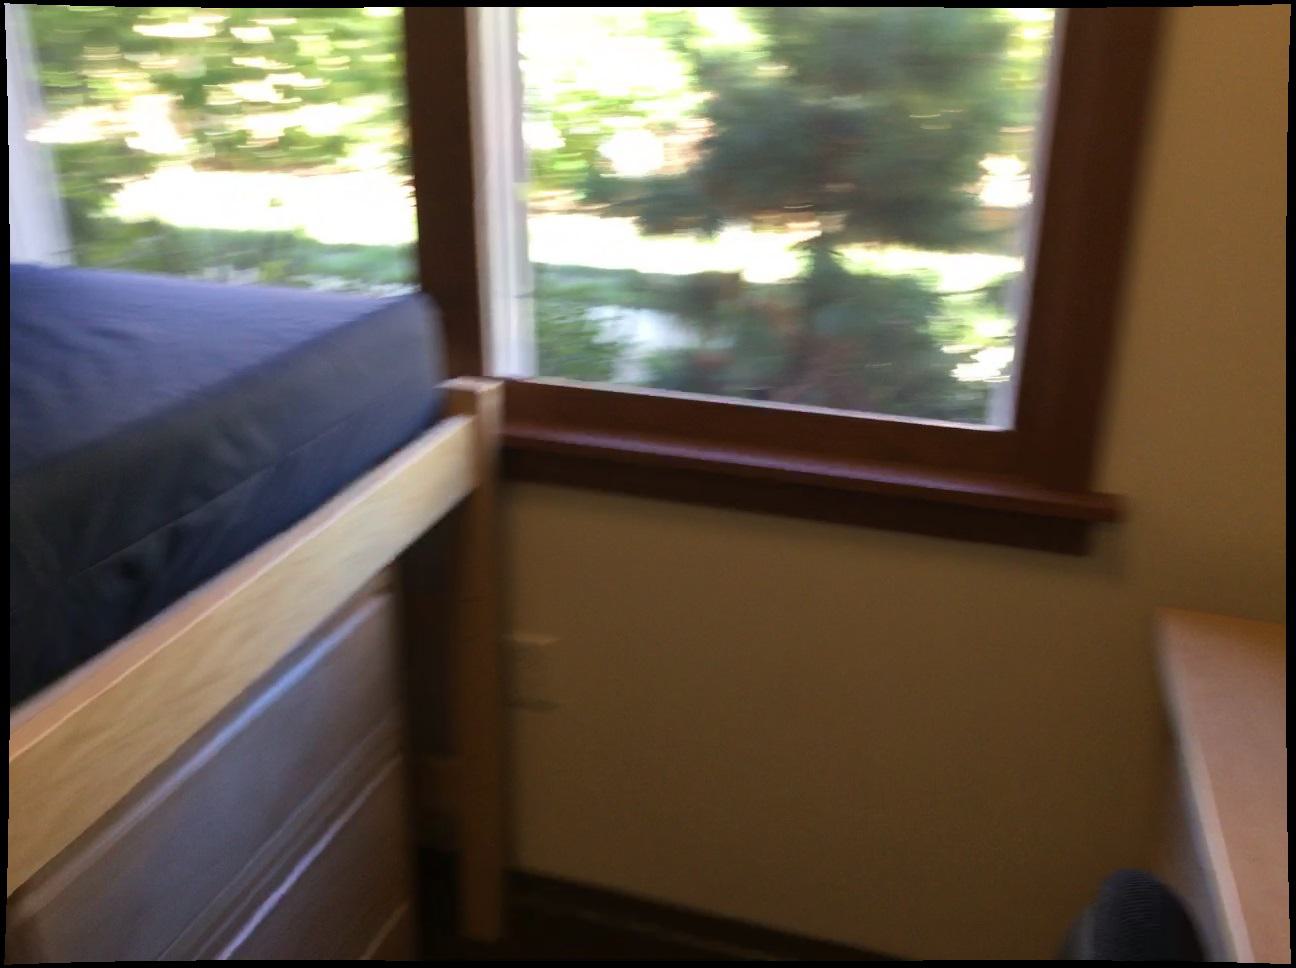
Question: Is the chair left of the dresser from the second object's perspective? Final answer should be yes or no.
Answer: No